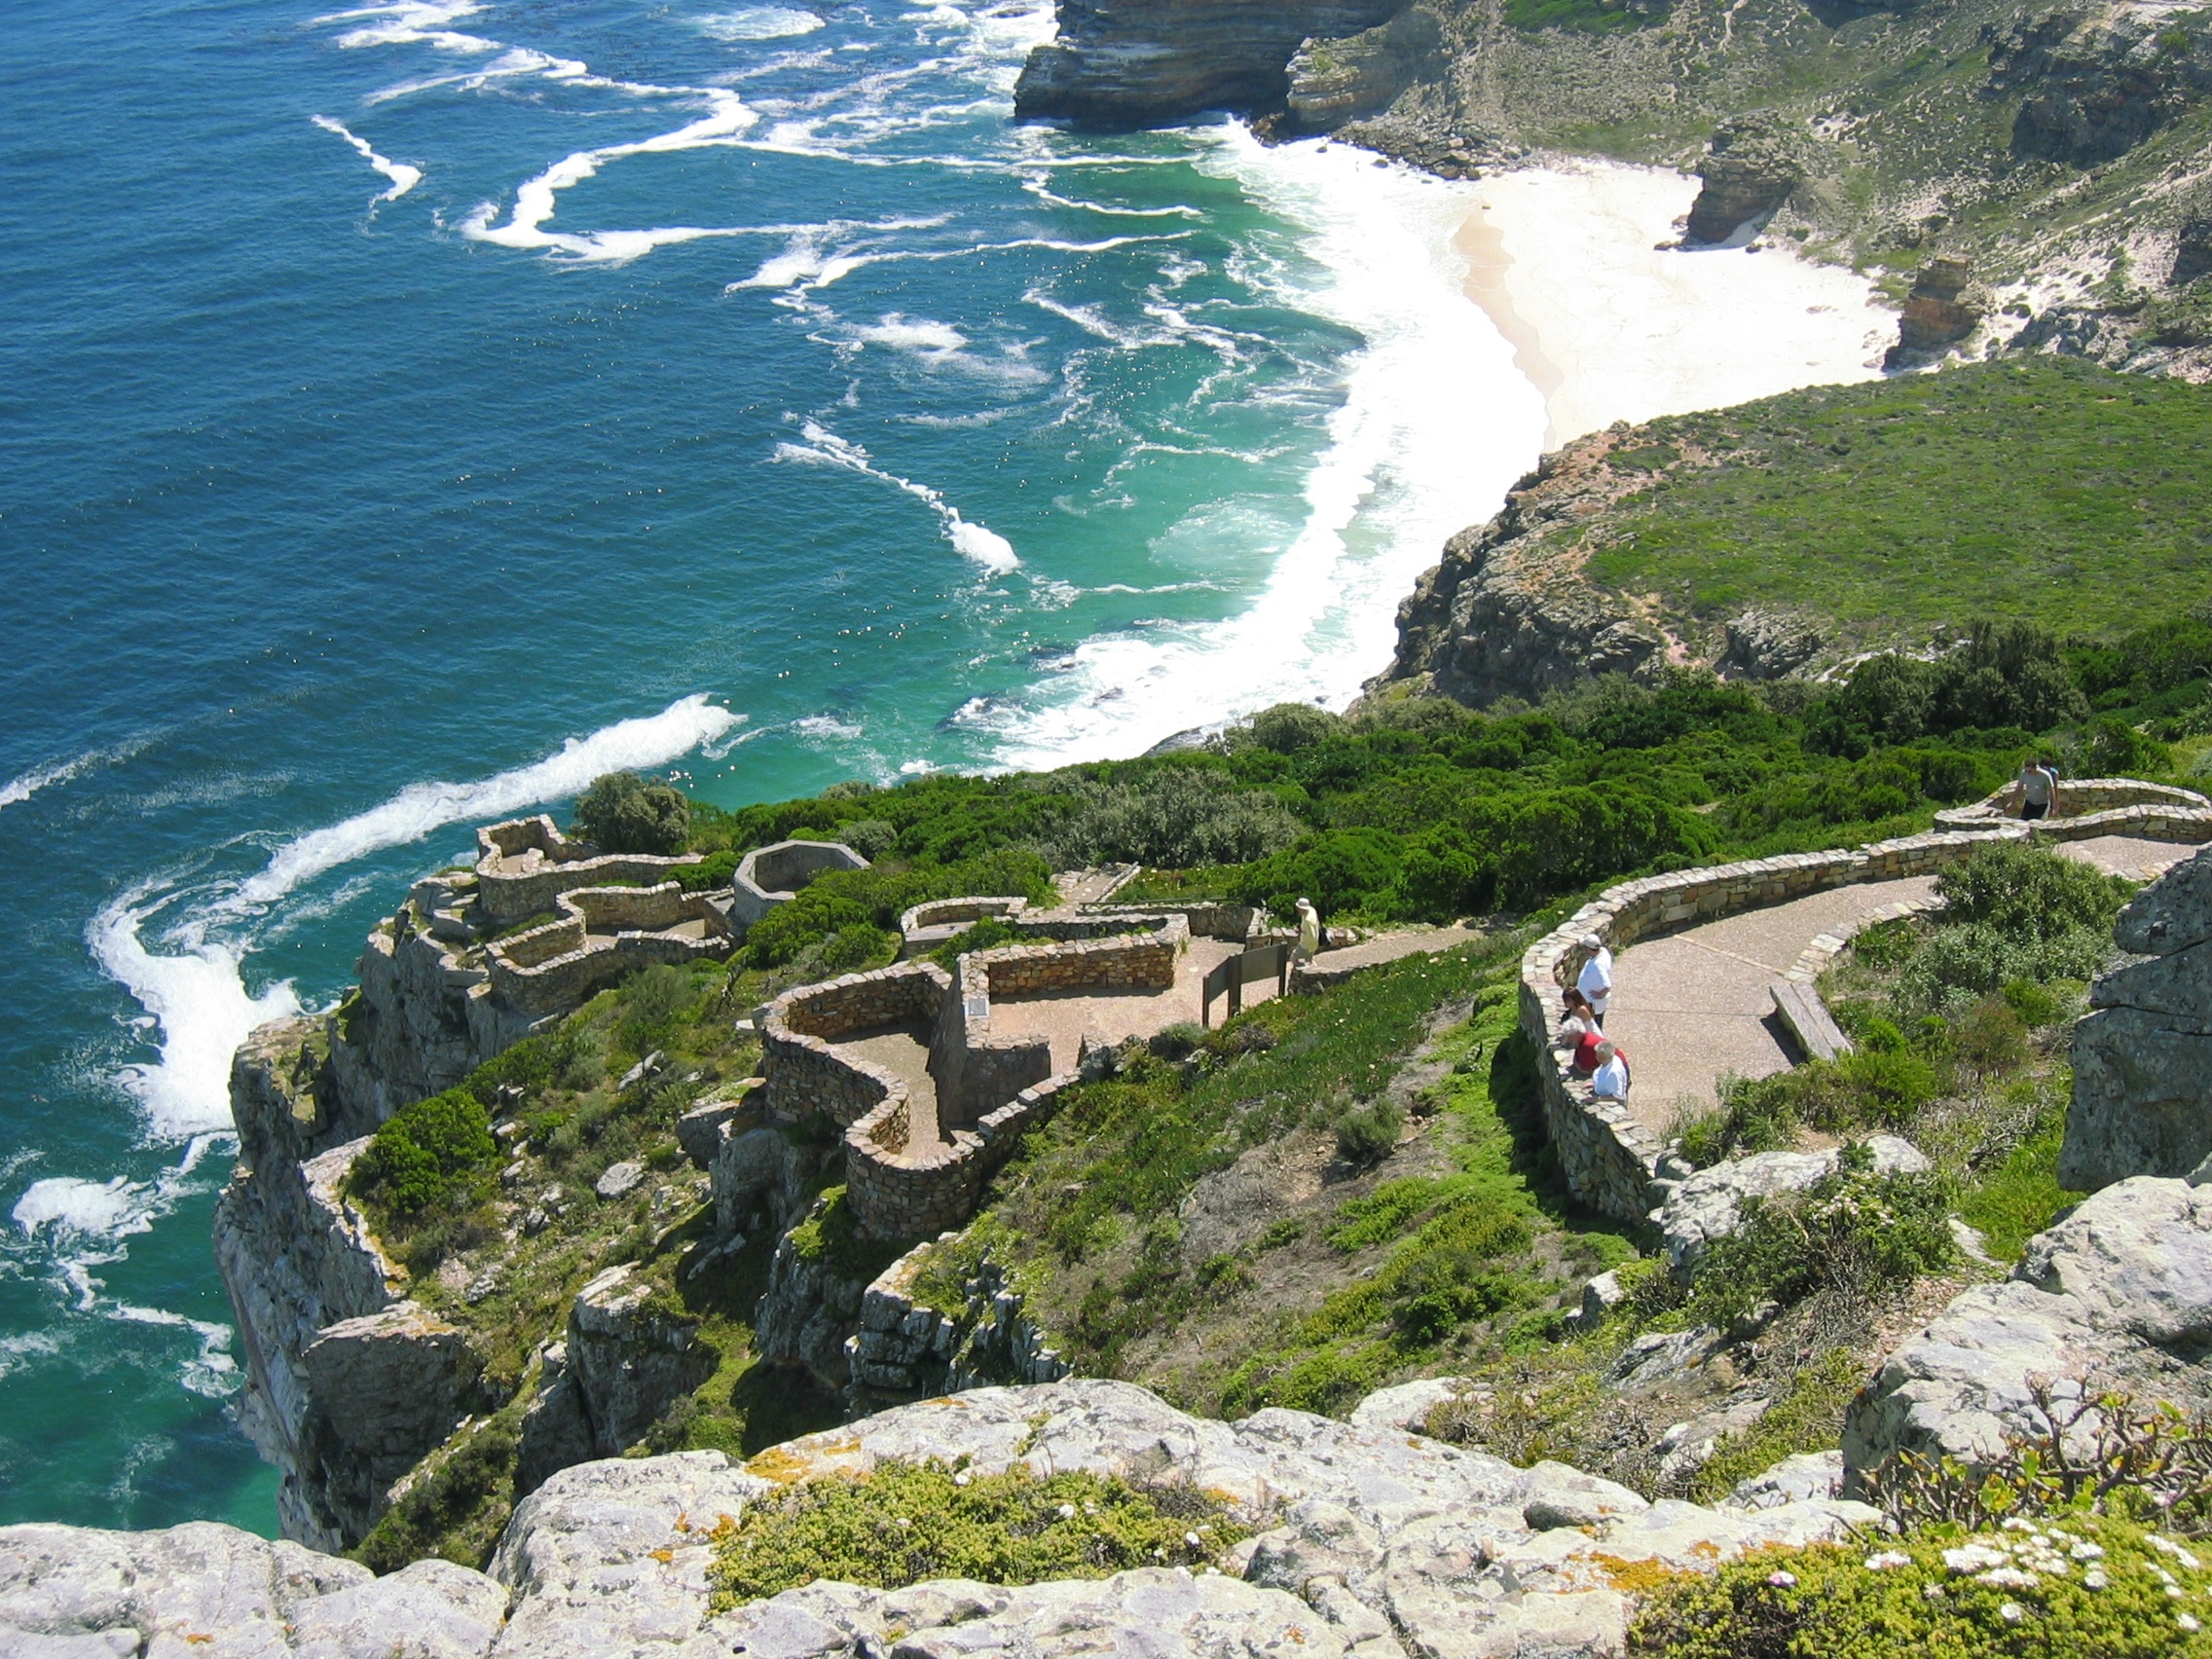
sea, coast, water, adventure, mountain range, cliff, cove, bay, fjord, extreme sport, terrain, fortress, cape, south africa, aerial photography, geological phenomenon